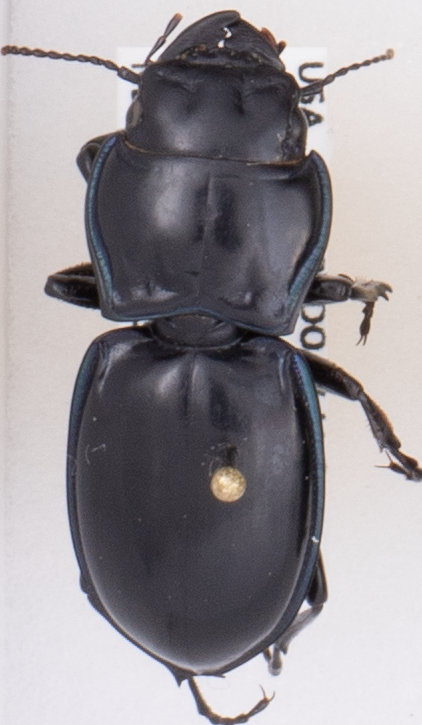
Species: Pasimachus elongatus
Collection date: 2019-08-28
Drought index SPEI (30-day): -1.69
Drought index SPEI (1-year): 0.39
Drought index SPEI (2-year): -0.24